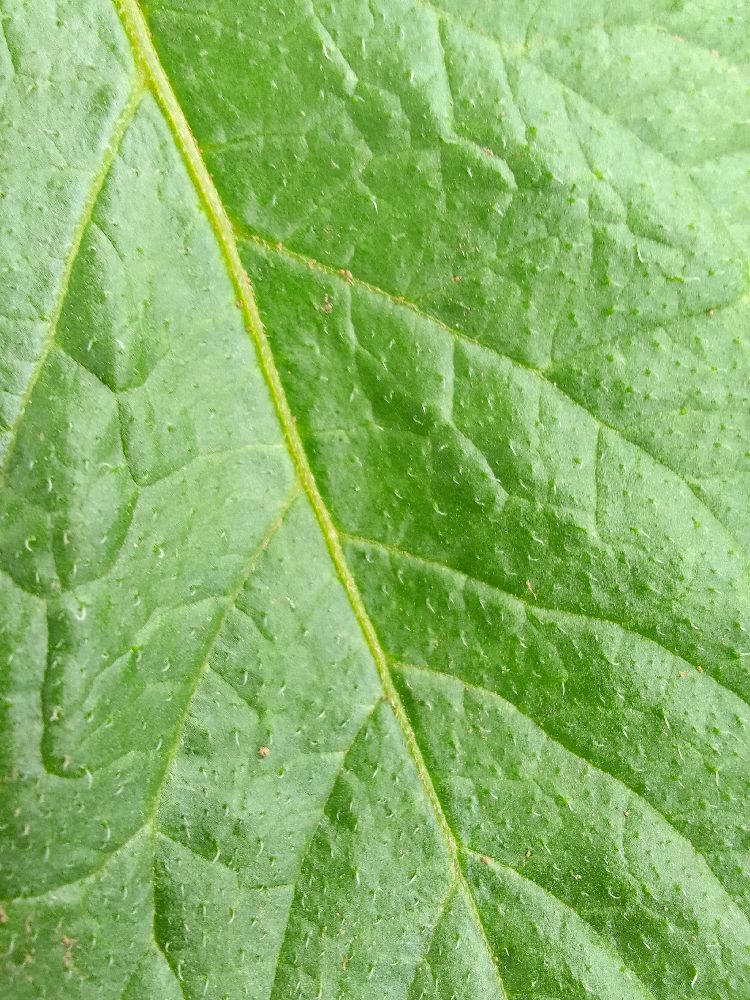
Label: Healthy